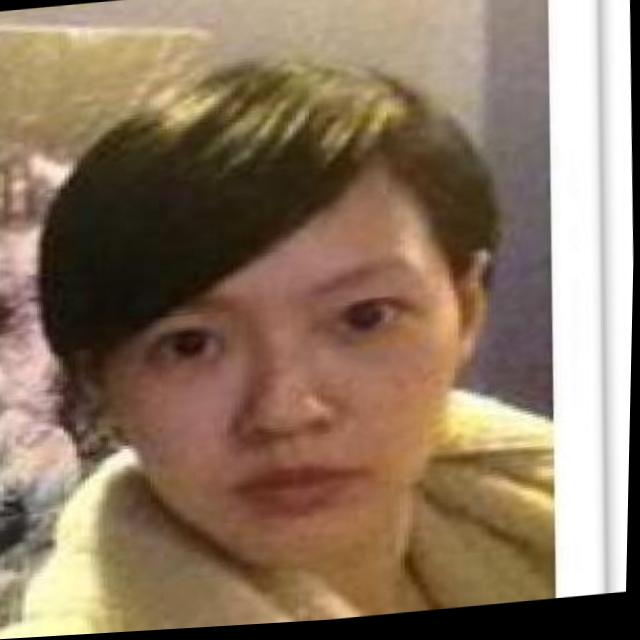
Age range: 21-44